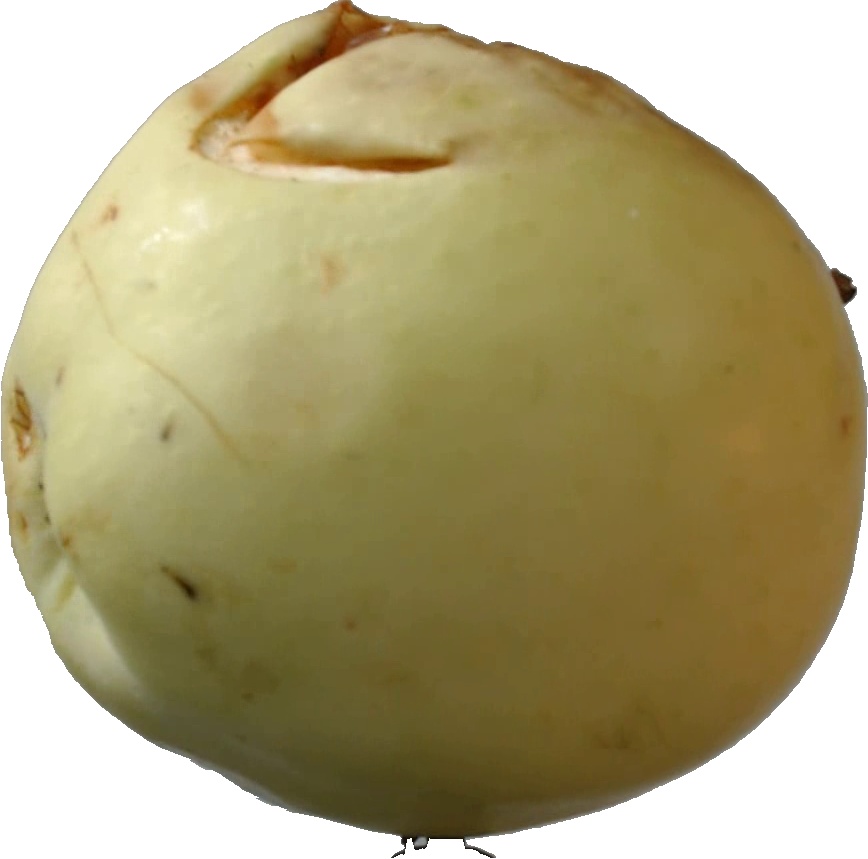
Label: apple_hit_1